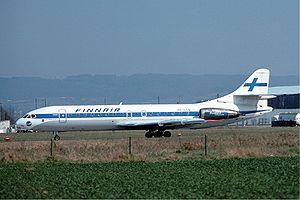
La Sud-Aviation SE 210 Caravelle est un avion de ligne biréacteur, destiné aux itinéraires court et moyen-courriers, produit entre 1958 et 1973 par la société française Sud-Aviation qui devient Aérospatiale en 1970. Premier biréacteur civil au monde produit en série, il présente la caractéristique, innovante pour l'époque, d'avoir les moteurs placés à l'arrière du fuselage et non dans les ailes comme pour le Comet, ou dans des nacelles subalaires comme c'est le cas pour le 707 de Boeing. Conçue pour remplacer les avions à moteurs à pistons tels que le Douglas DC-6, la Caravelle peut emporter, selon les versions, de 80 à plus de 130 passagers sur une distance maximale comprise entre 1 650 et 3 400 km.
Finnair est une compagnie aérienne finlandaise.